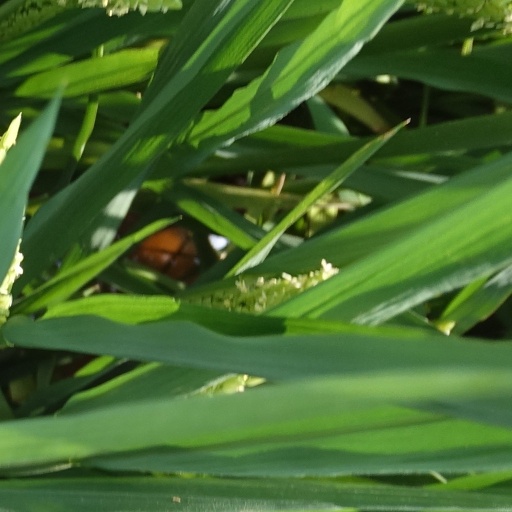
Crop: rice